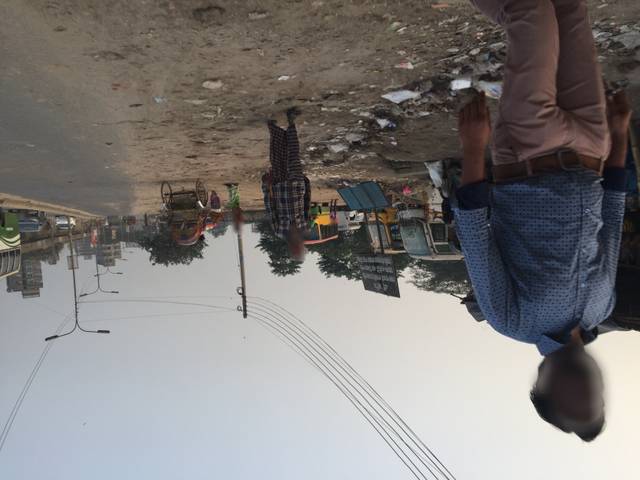
Region: Bangladesh
Coordinates: 23.796, 90.348